2010 Texas Rangers season

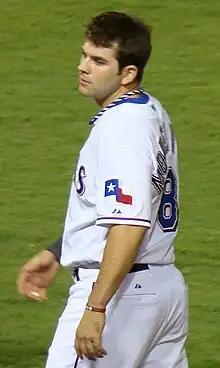
Mitch Moreland would lead the team in hits, batting average, and slugging against the Giants.

While the Rangers starting pitching would continue to be strong in the World Series, giving up only 33 runs in innings, the Rangers offense would only record 29 total hits in the 5 games. The Giants would score as many runs as the Rangers had hits in the series. The Rangers would also be shut out by the Giants in two of the games. It was the first time a team had been shut out in two world series games since the 1966 series.